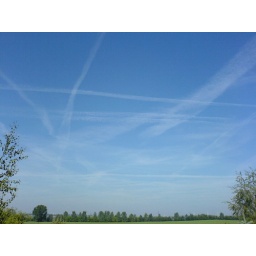
Only airplanes cloud the sky over Germany at the beginning of the FIFA world cup.